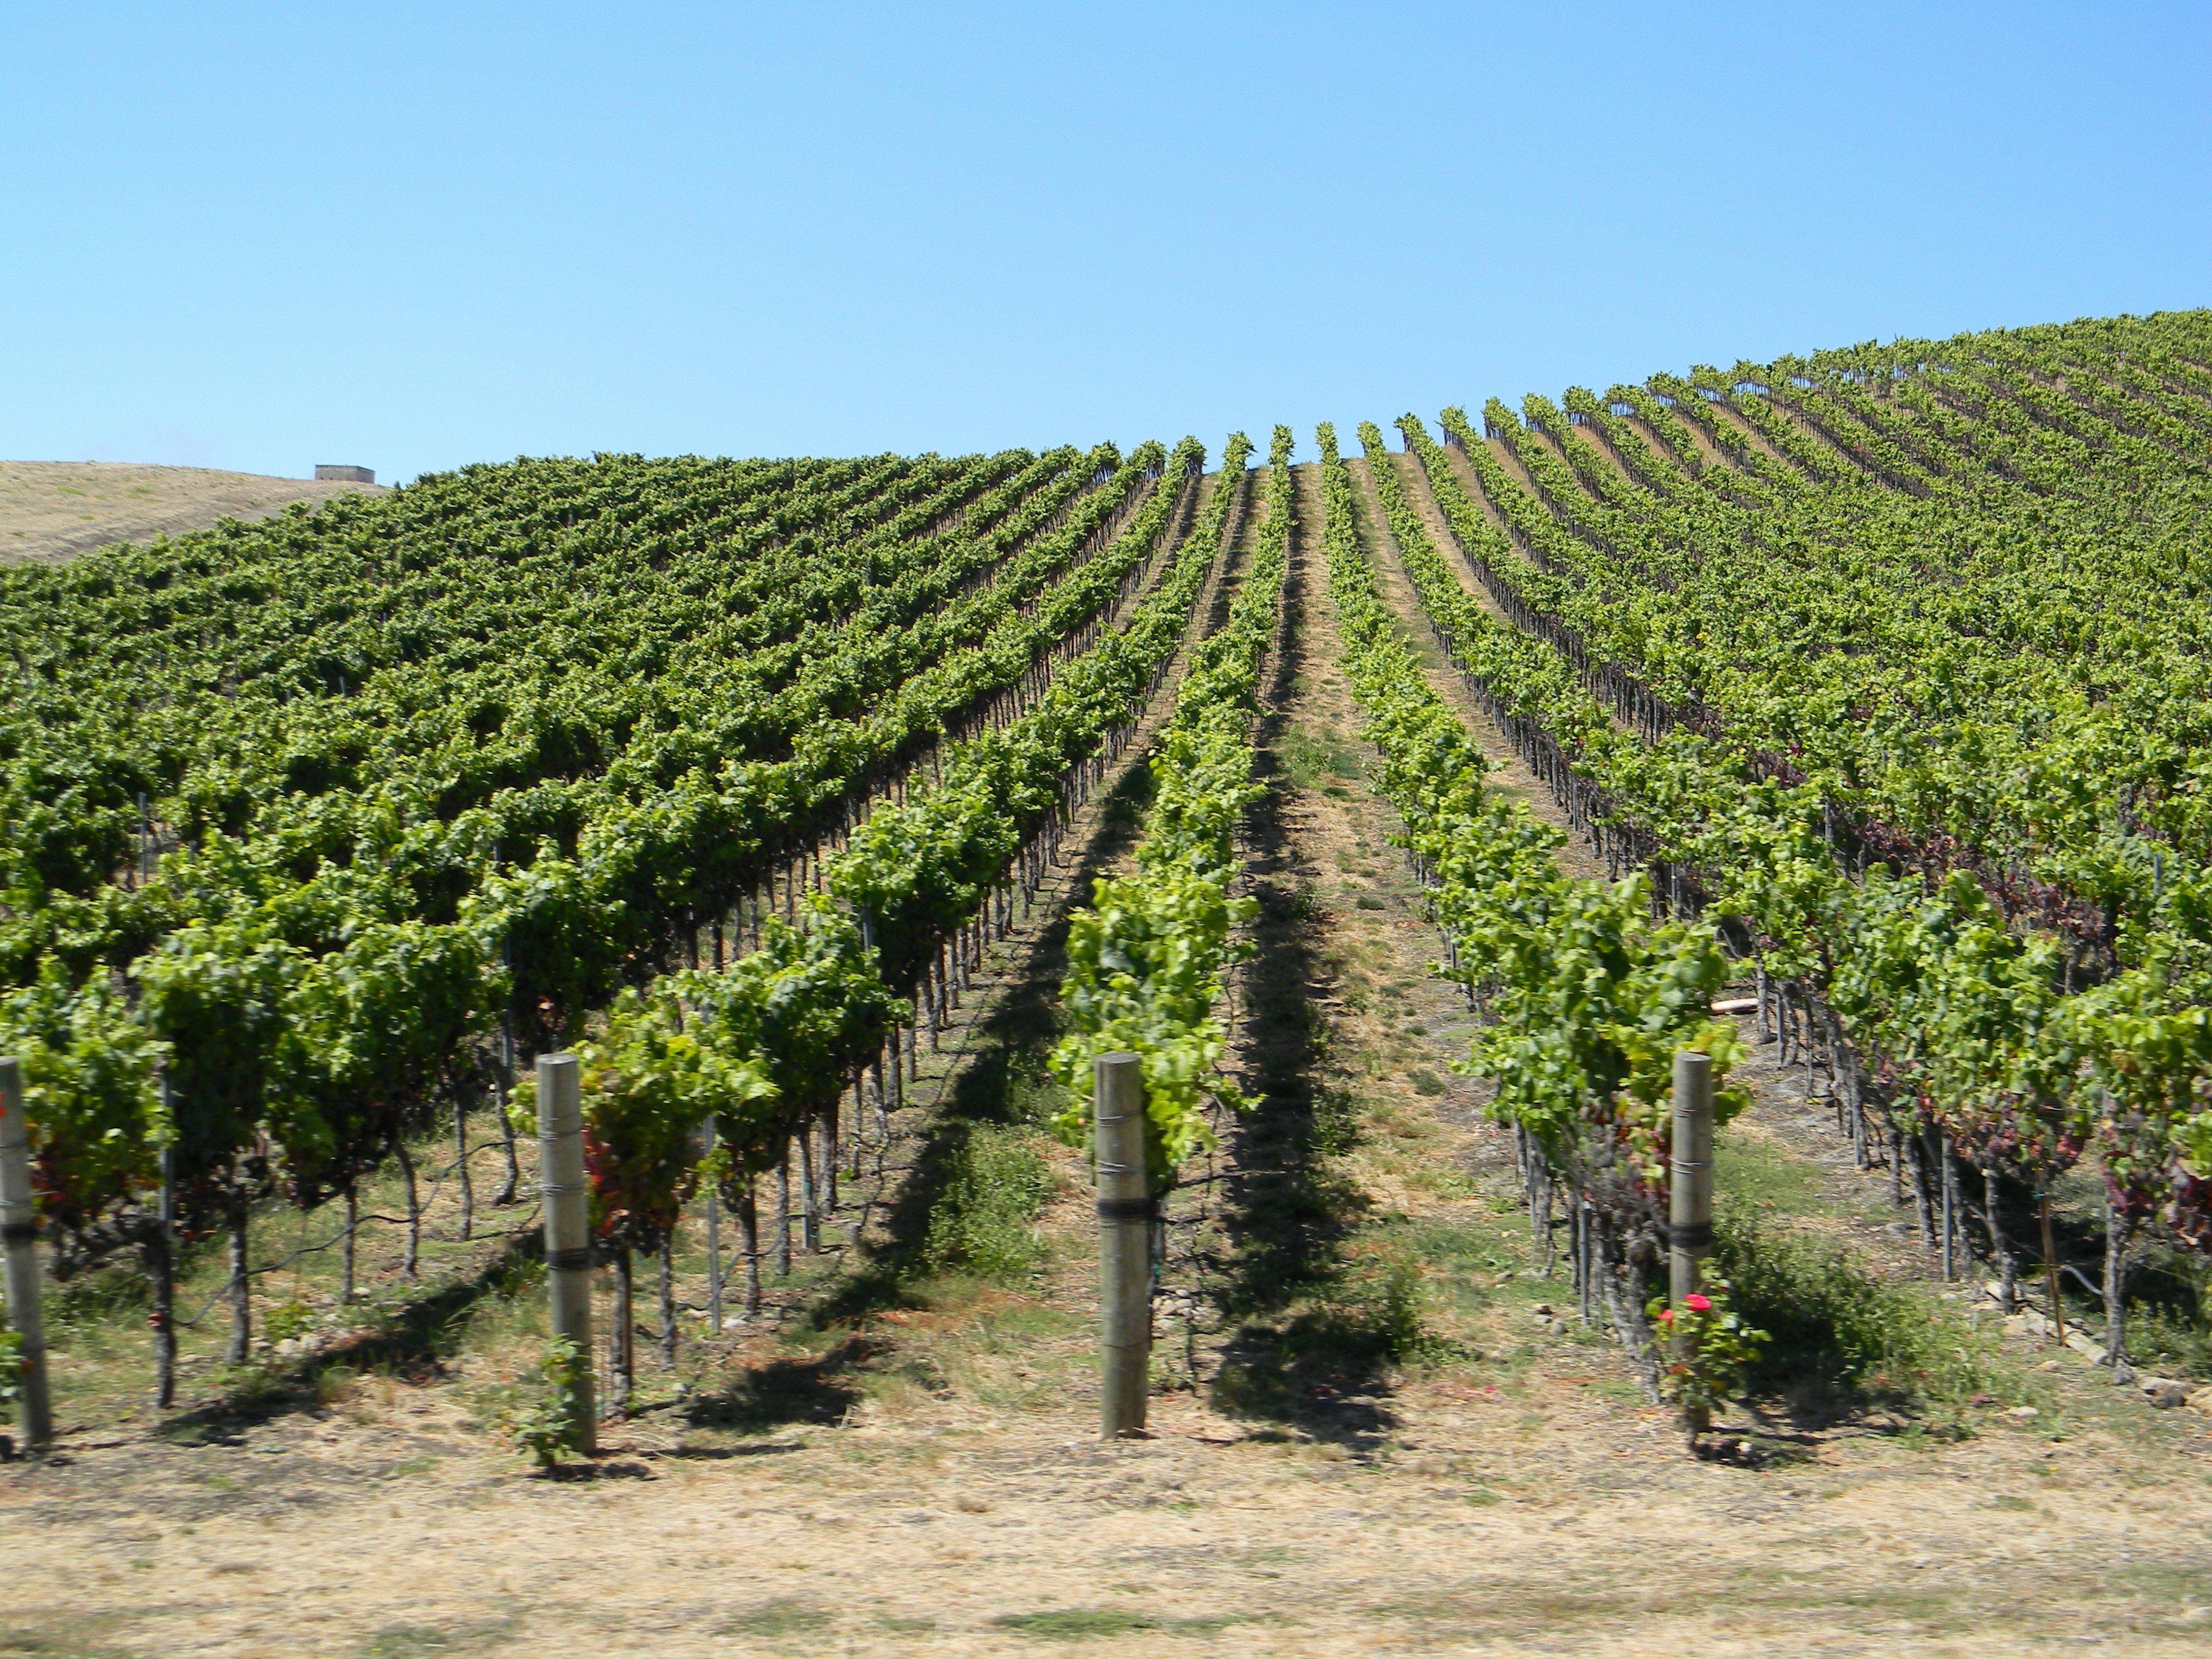
vineyard, field, crop, scenic, soil, agriculture, california, shrub, plantation, winery